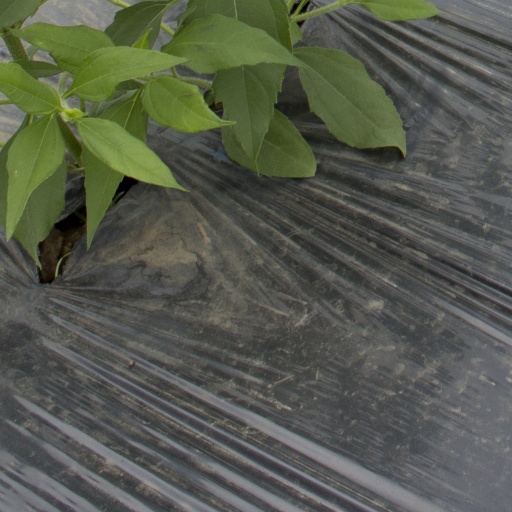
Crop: Jerusalem artichoke